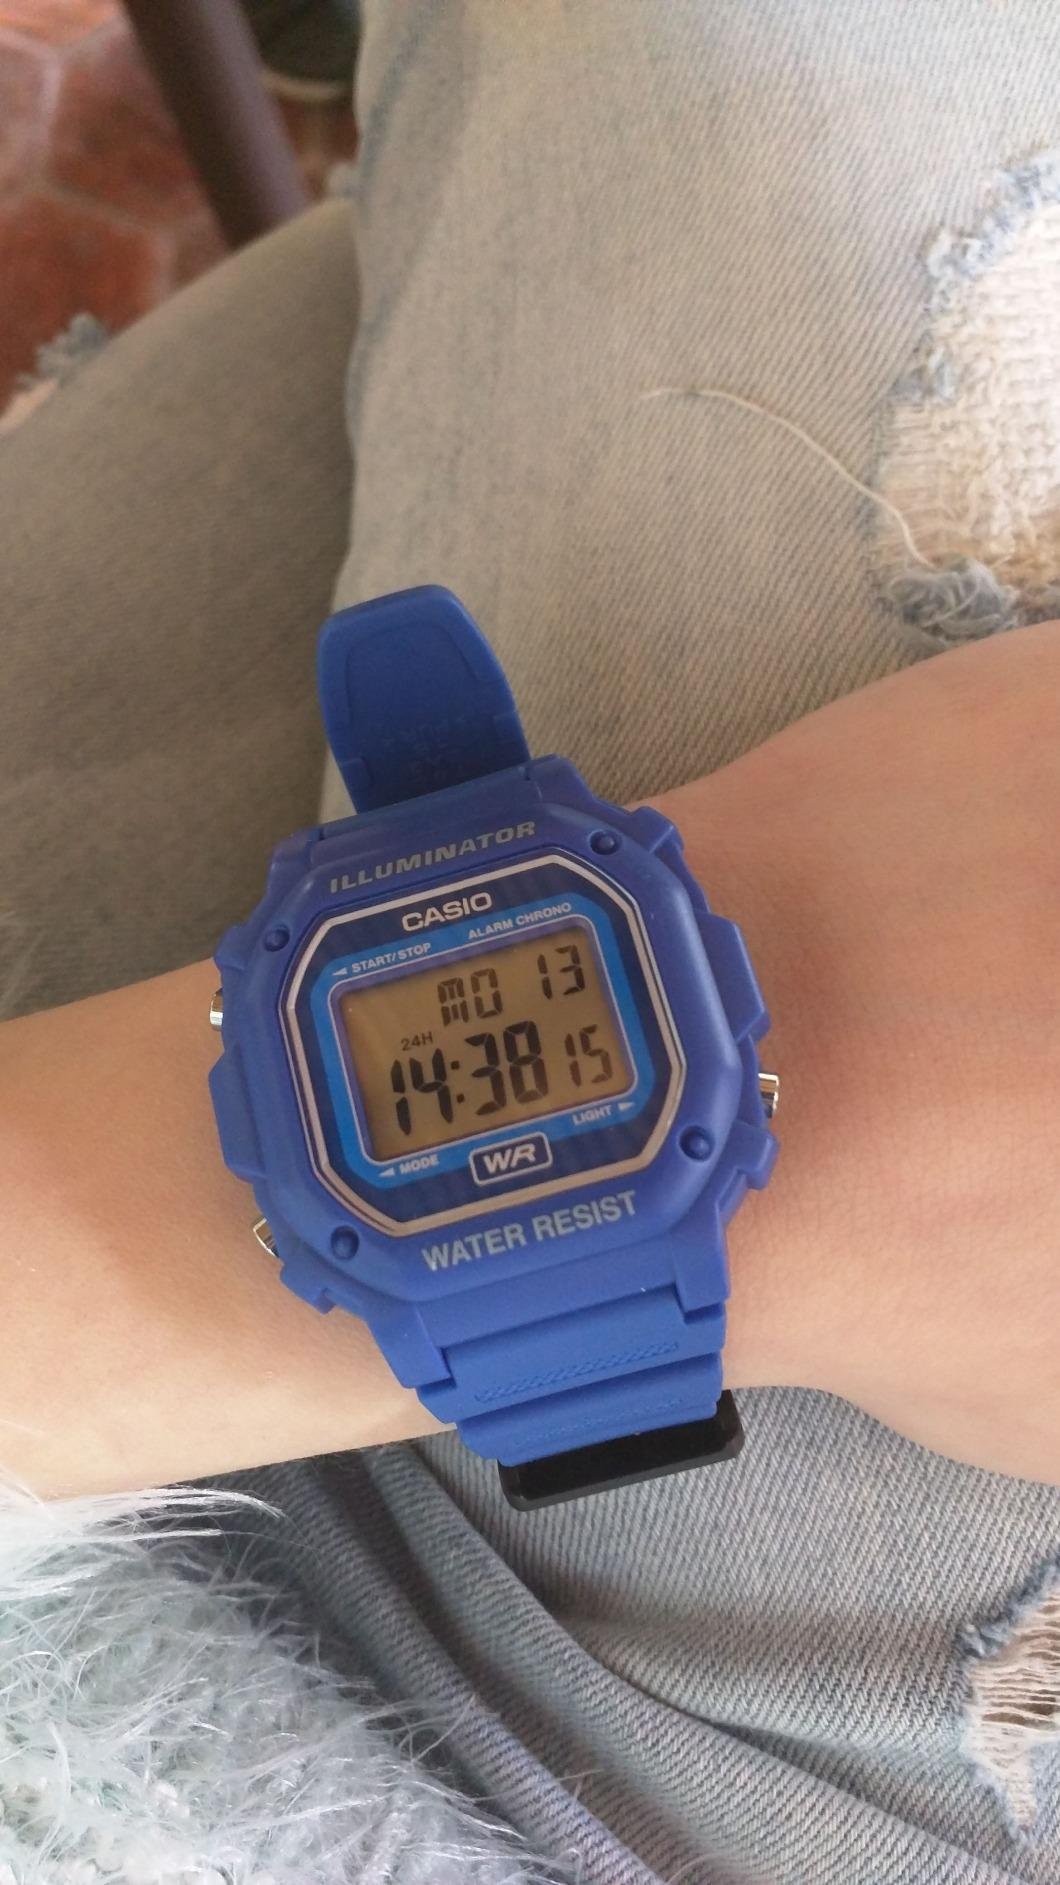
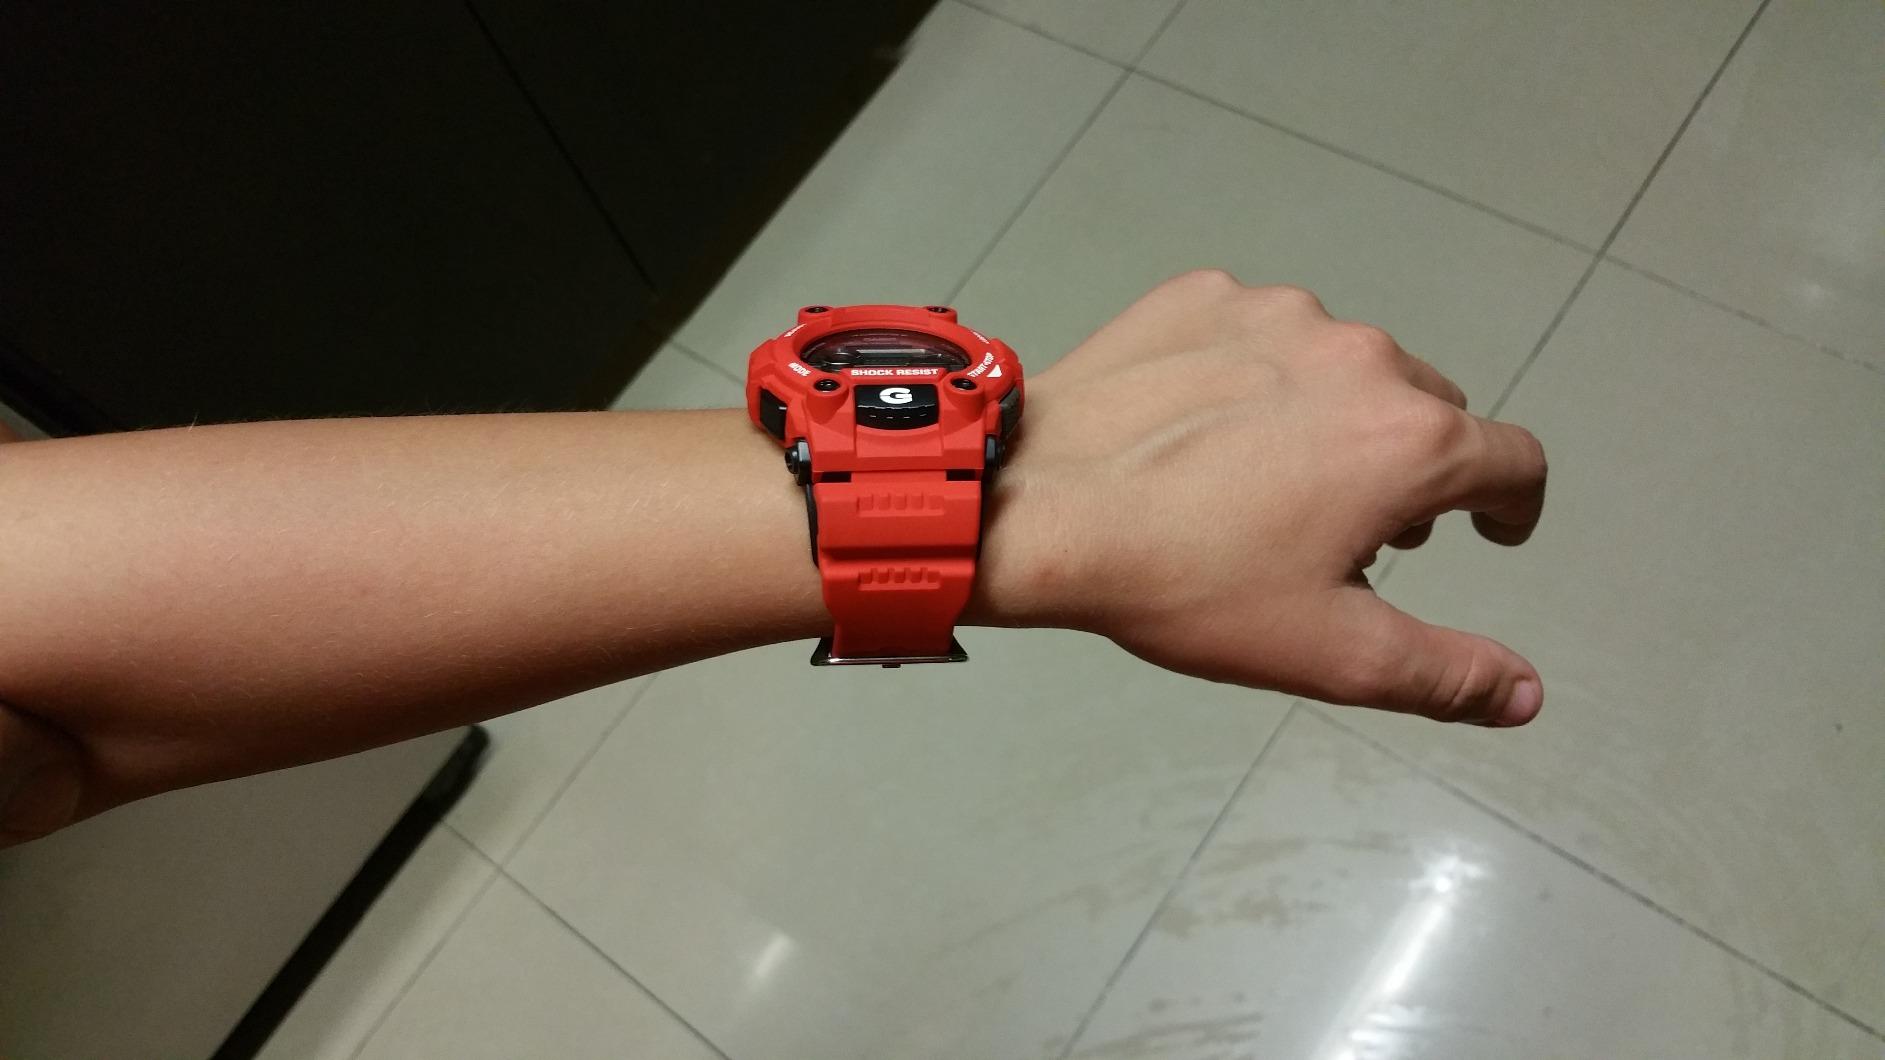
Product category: accessories_watch
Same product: no